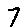
Label: 7